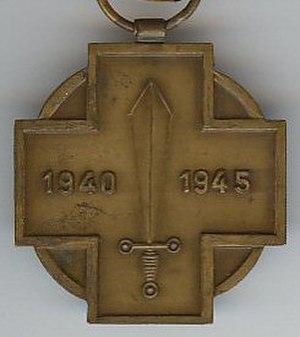
Médaille du Combattant Militaire de la Guerre 1940-1945 (Belgique) revers
La Médaille du combattant militaire de la guerre 1940-1945 était une décoration militaire belge créée par arrêté royal le 19 décembre 1967 pour reconnaître le service militaire à l'étranger durant l'occupation de la Belgique de 1940 à 1945. Elle fut surtout décernée aux soldats qui servirent durant la Seconde Guerre mondiale dans les troupes belges stationnées en Grande-Bretagne. La Médaille du combattant militaire de la guerre 1940-1945 ne pouvait pas être décernée à titre posthume.